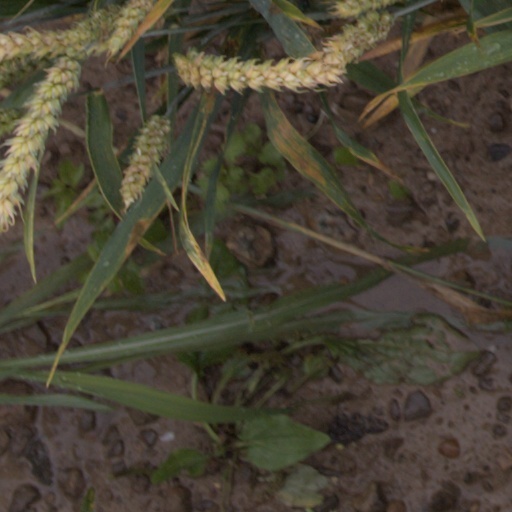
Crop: wheat